Genocide of Poles by Nazi Germany

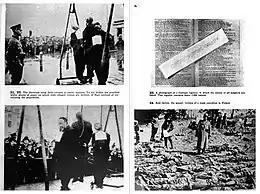
Photos from The Black Book of Poland, published in London in 1942 by Polish government-in-exile

In the first three months of war, from the fall of 1939 until the spring of 1940, some 60,000 former government officials, military officers in reserve, landowners, clergy, and members of the Polish intelligentsia were executed region by region in the so-called "Intelligenzaktion", including over 1,000 POWs. Summary executions of Poles were conducted by all German forces without exception including, "Wehrmacht", Gestapo, the SS and "Selbstschutz" in violation of international agreements. The mass murders were a part of the secretive Operation Tannenberg, an early measure of the "Generalplan Ost" settler colonization. Polish Christians as well as Jews were either murdered and buried in hastily dug mass graves or sent to prisons and German concentration camps. "Whatever we find in the shape of an upper class in Poland will be liquidated," Hitler had ordered. In the "Intelligenzaktion Pommern", a regional action in Pomeranian Voivodeship 23,000 Poles were killed. It was continued by the German AB-Aktion operation in Poland in the mid-1940s. The "AB-Aktion" saw the massacre of Lwów professors and the executions of about 1,700 Poles in the Palmiry forest. Several thousand civilian victims were executed or imprisoned. The "Einsatzgruppen" were also responsible for the indiscriminate murder of Jews and Poles during the 1941 German invasion of the Soviet Union.